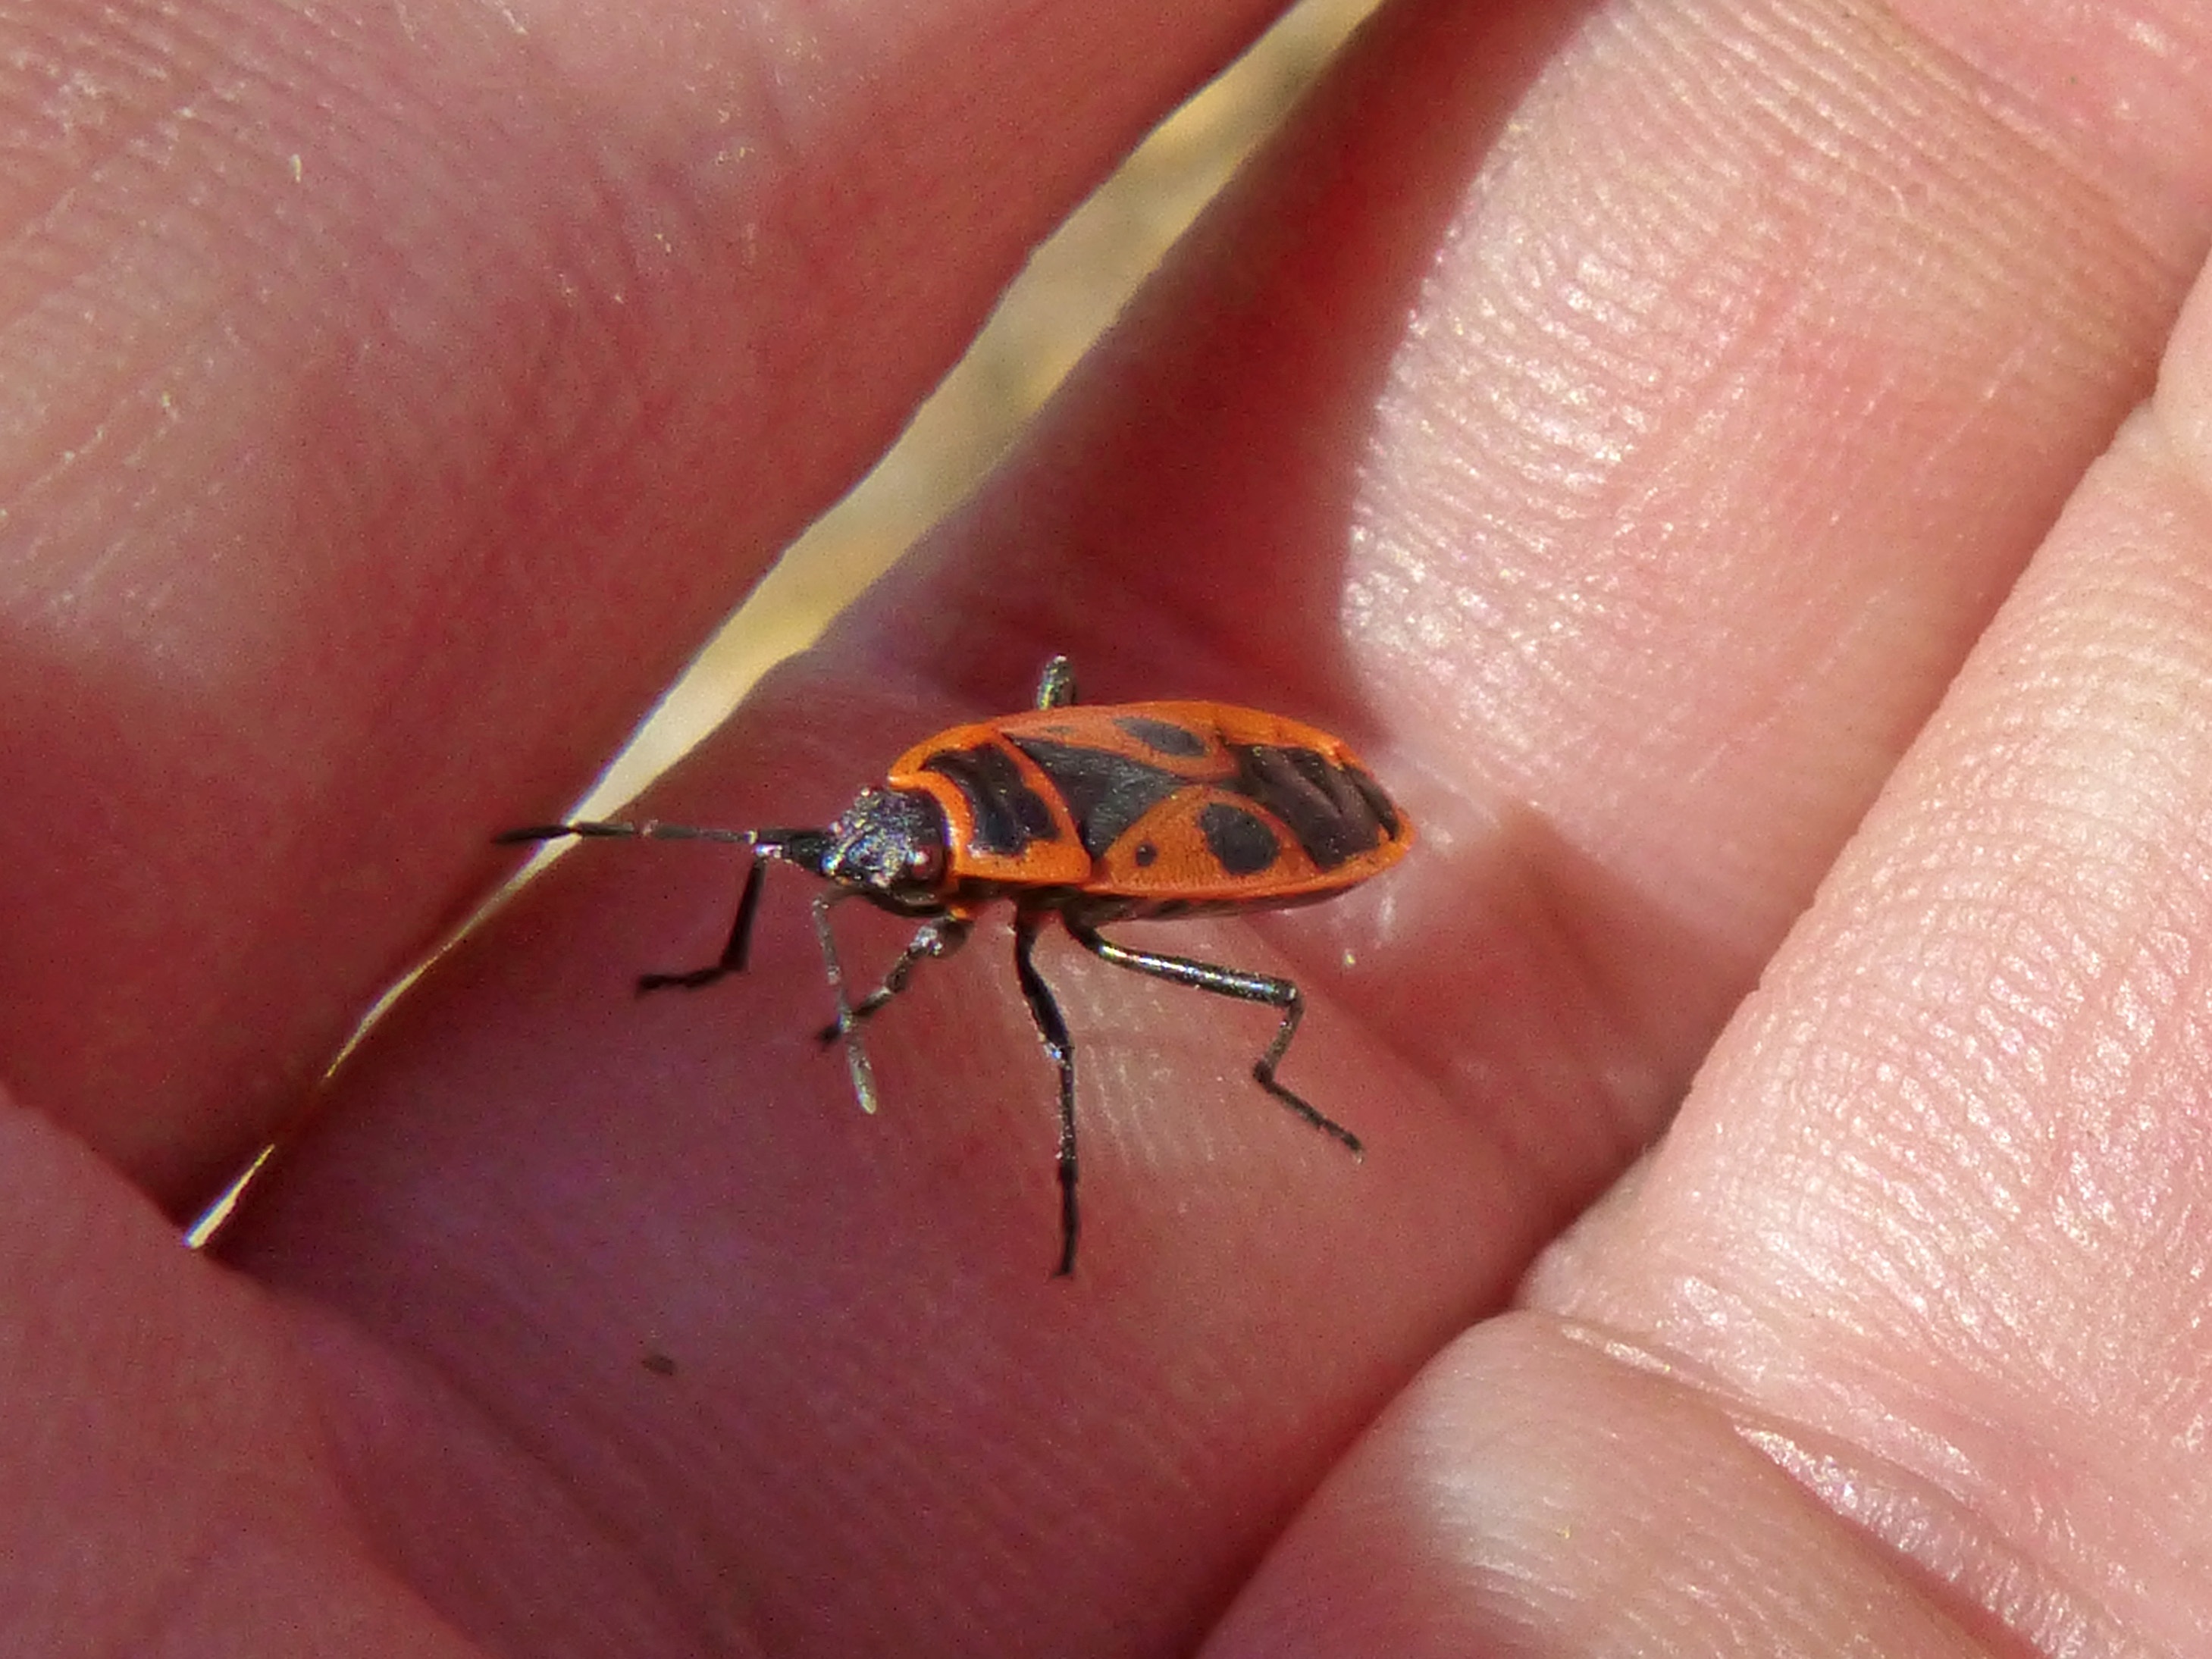
hand, leaf, insect, fauna, invertebrate, close up, pest, beetle, macro photography, arthropod, beetle insect, red bug, eurydema ornatum